2022 Liga 3 final

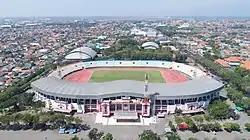
The Gelora Delta Stadium in Sidoarjo hosted the final.

The 2022 Liga 3 final was the final that decided the winner of the 2021–22 Liga 3, the sixth season of third-tier competition in Indonesia organised by PSSI, and the fifth season since it was renamed from the Liga Nusantara to the Liga 3 between Karo United and Putra Delta Sidoarjo. It was played on 30 March 2022 at Gelora Delta Stadium, Sidoarjo.